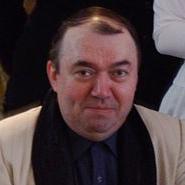
Age: 53